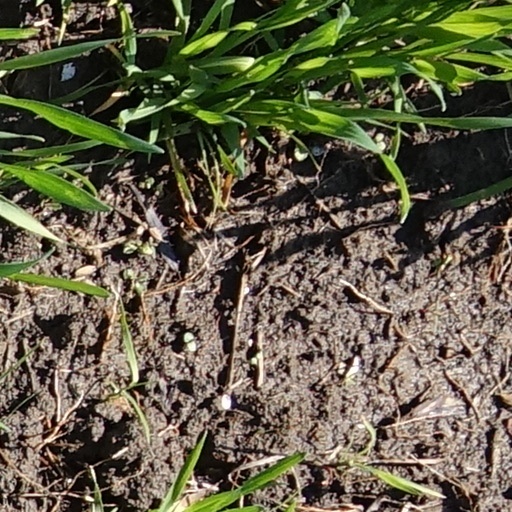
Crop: wheat